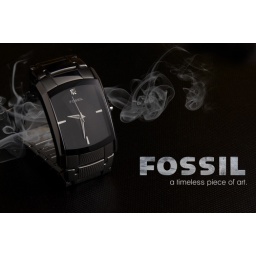
Strobist : watch in paper box 1 bare strobe from outside of box